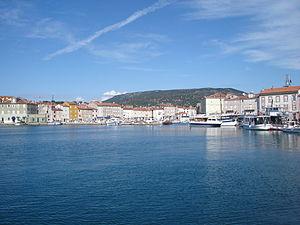
Cres est une île croate de la mer Adriatique, en Dalmatie. Elle est la deuxième plus grande des îles de Croatie juste derrière Krk et ses également 405,78 km². Il existe d'ailleurs chez les habitants de Cres et Krk une rivalité concernant la taille des deux îles à tel point que les sites des offices de tourisme respectifs mentionnent chacun que leur île est la plus grande.